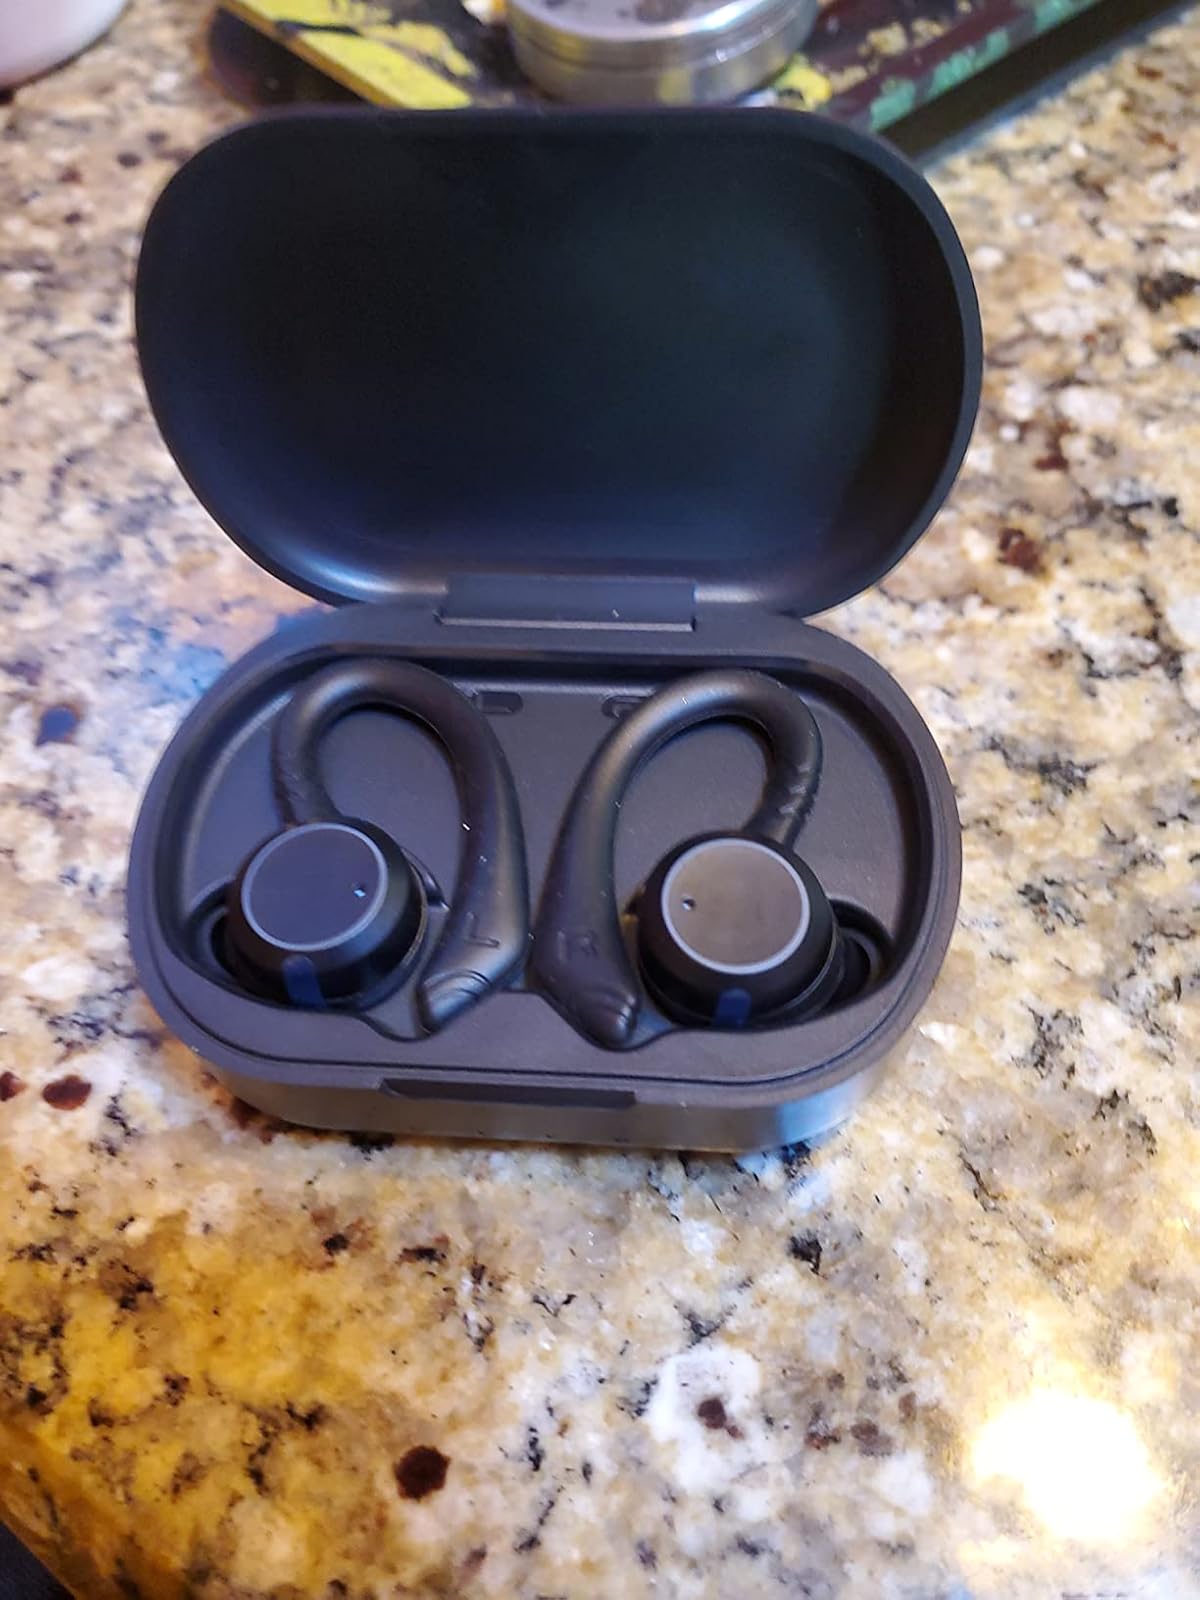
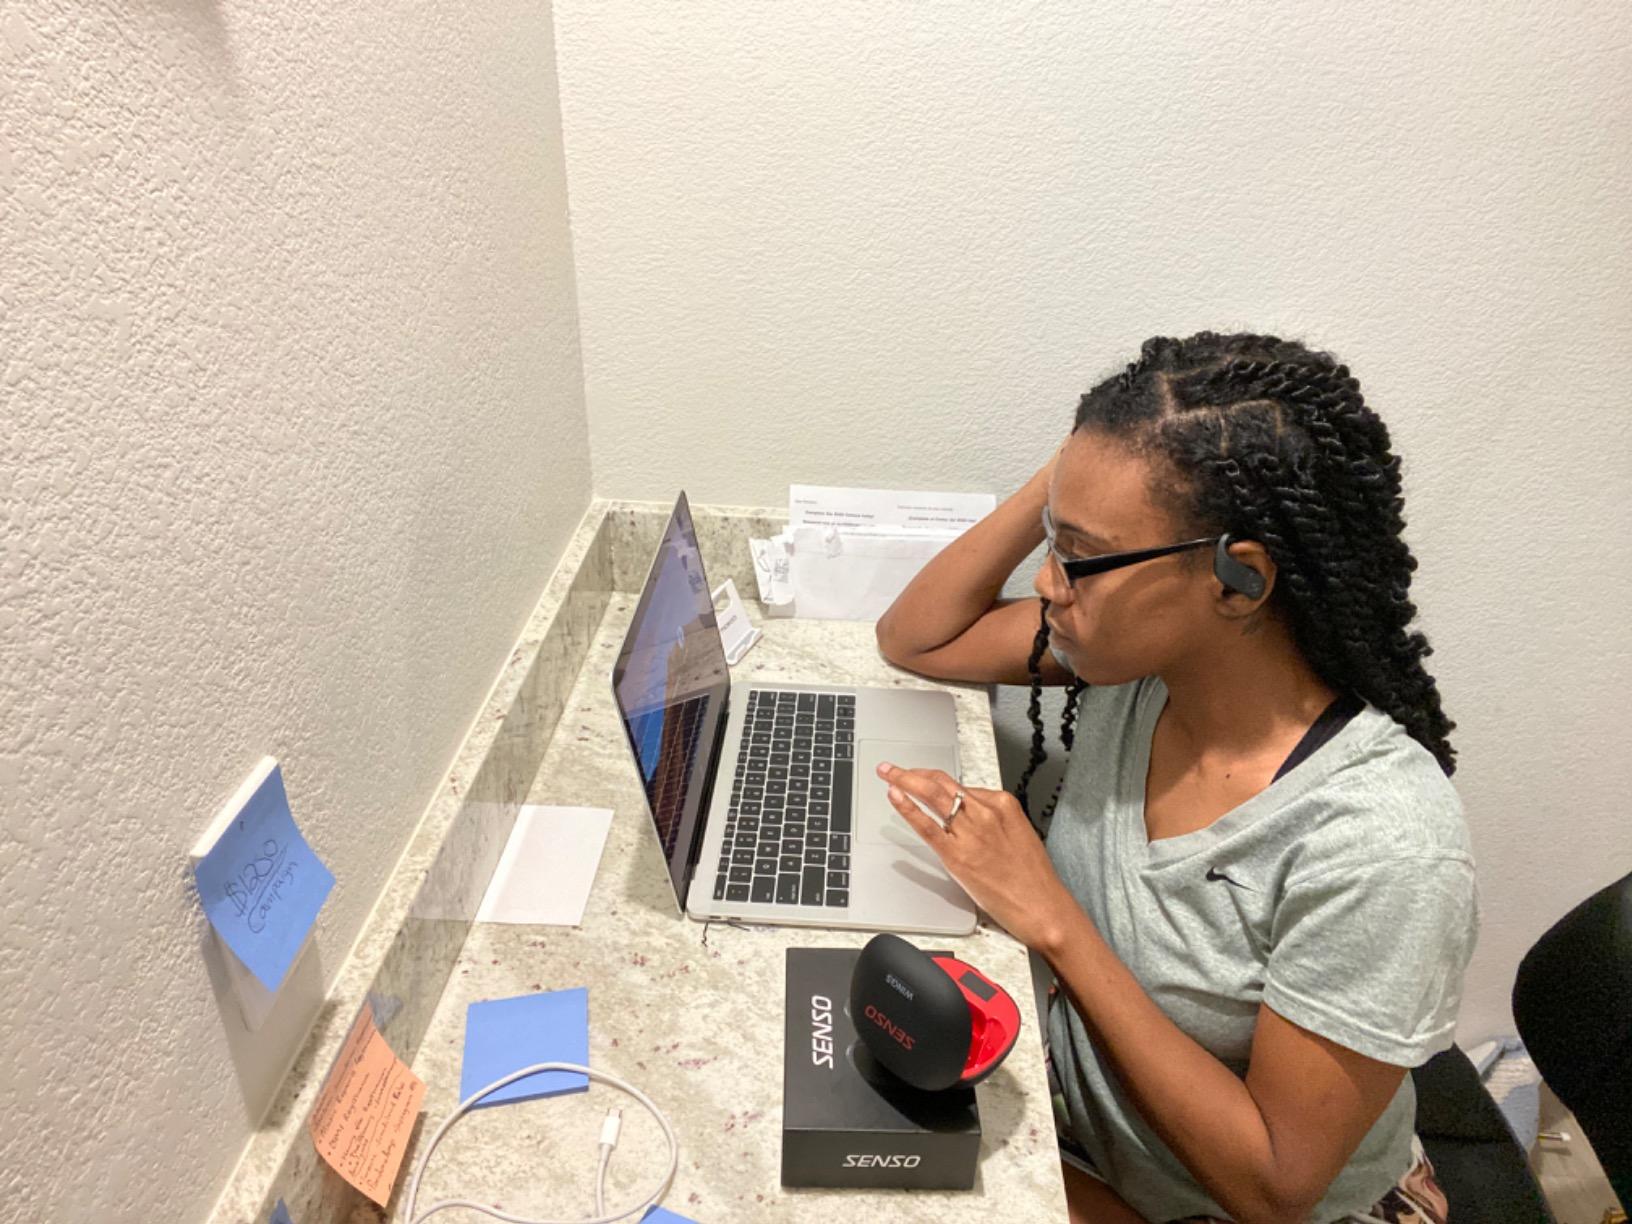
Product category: earbuds
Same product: no